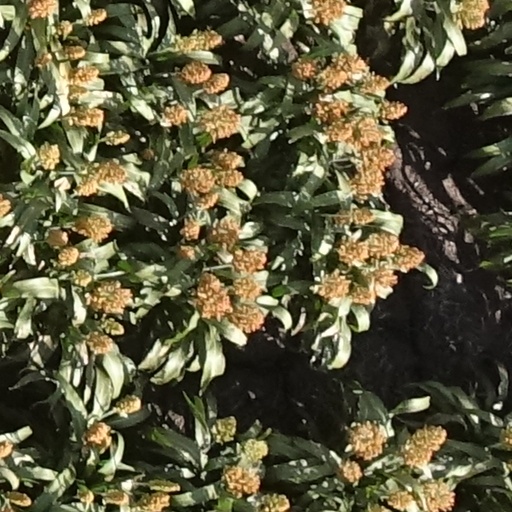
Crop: sorghum